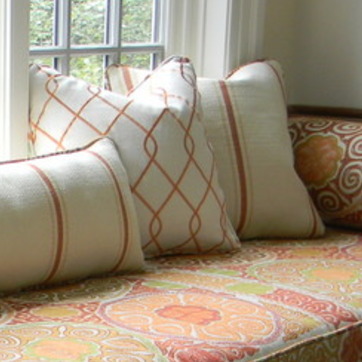
Material: fabric